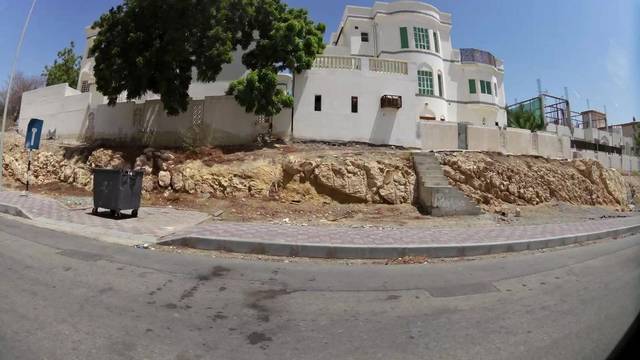
Region: Oman
Coordinates: 23.586, 58.451